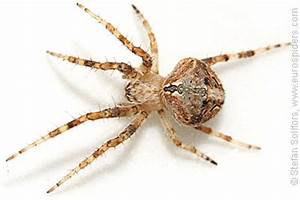
Label: ragno